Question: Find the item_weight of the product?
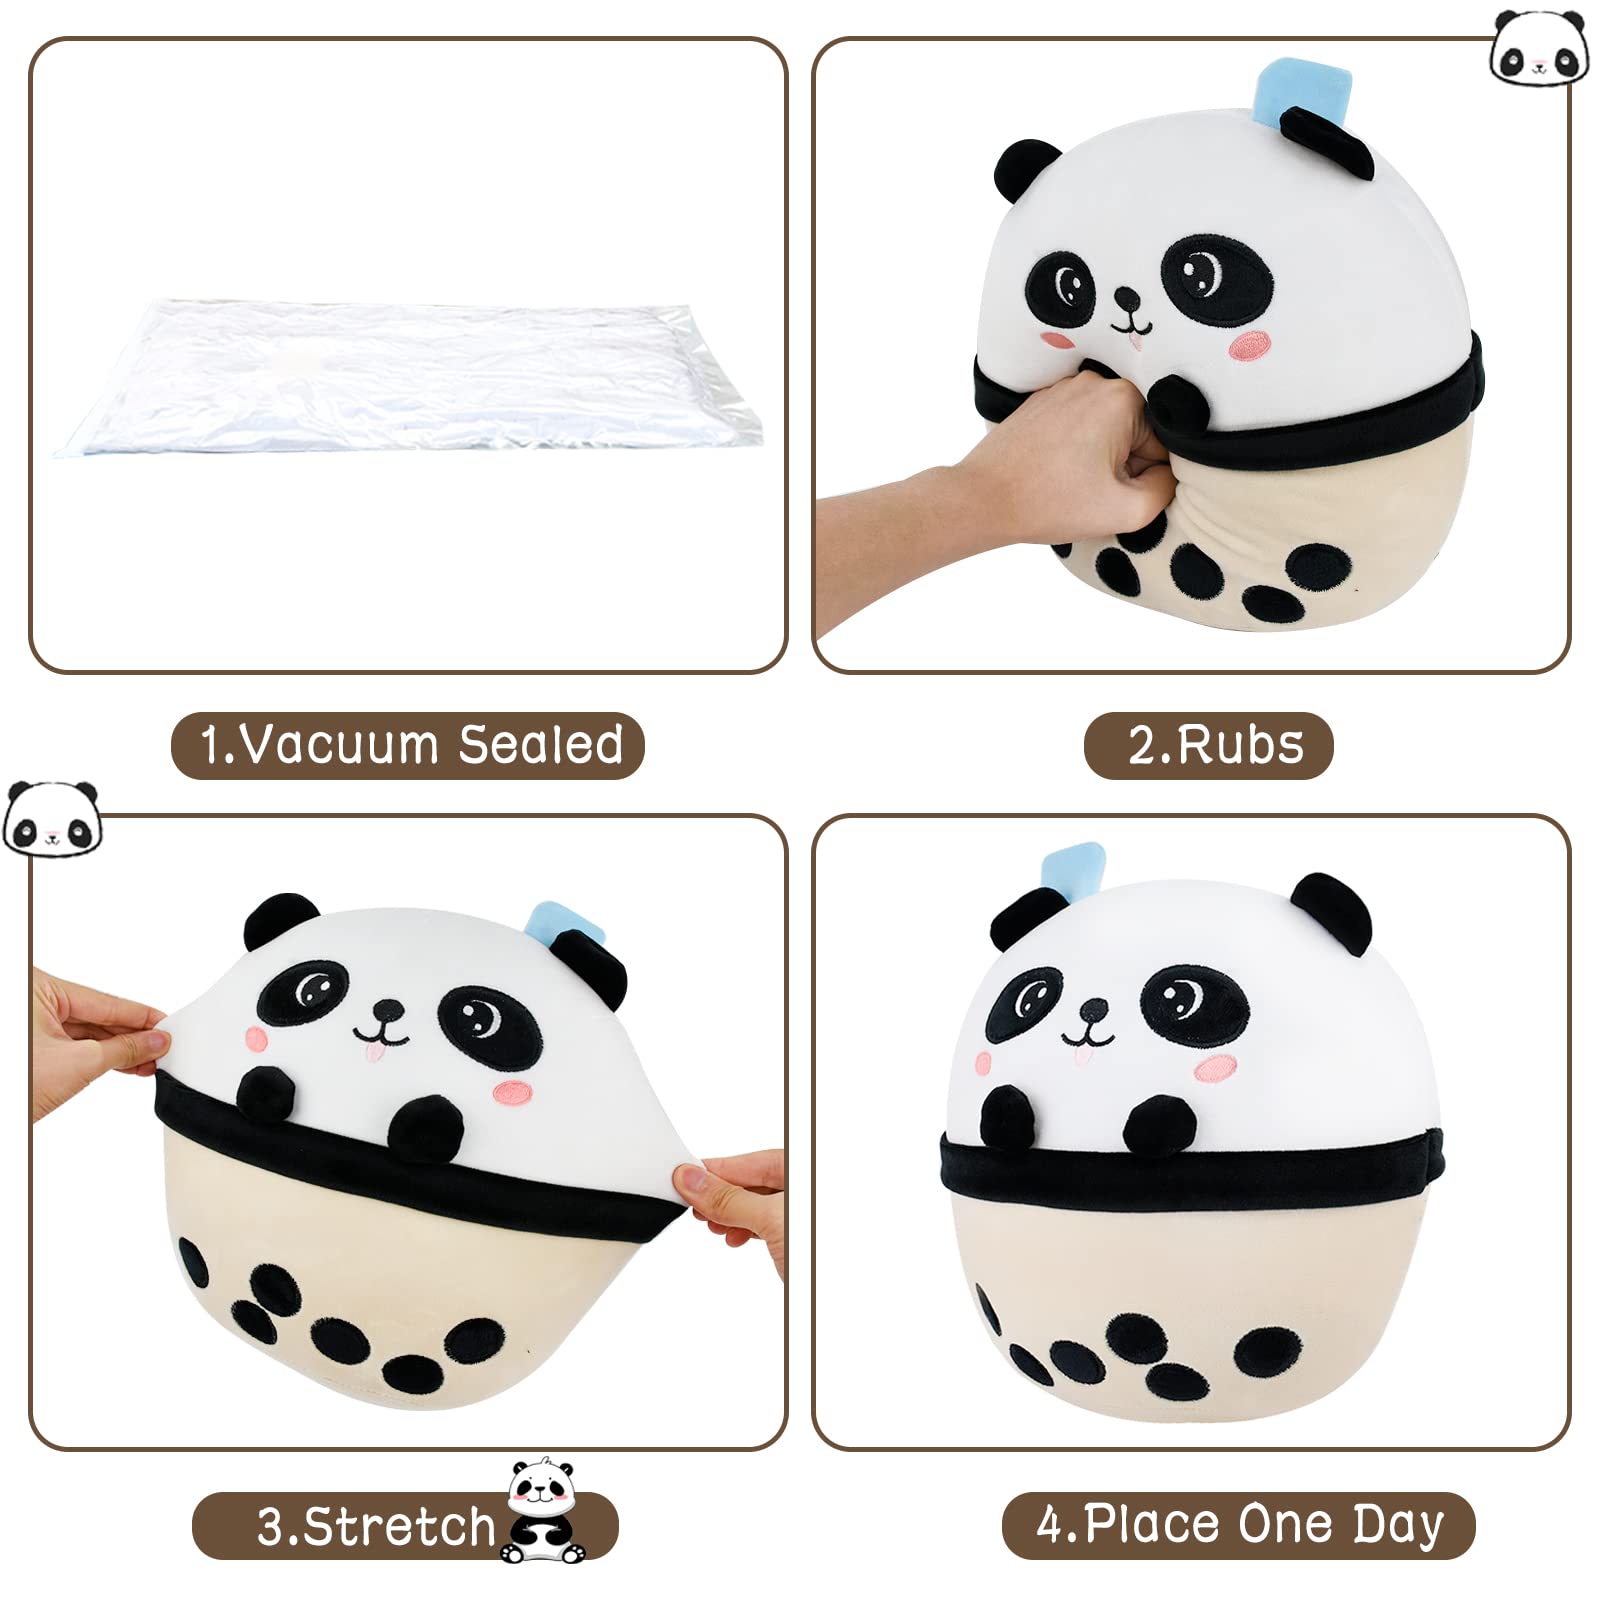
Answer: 4.0 ounce